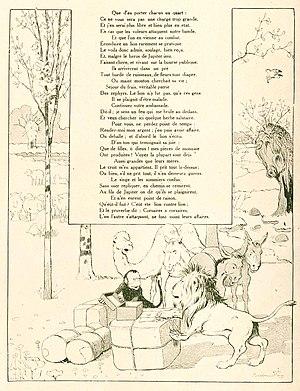
Tribut envoyé par les Animaux à Alexandre est la douzième fable du livre IV de Jean de La Fontaine situé dans le premier recueil des Fables de La Fontaine, édité pour la première fois en 1668.